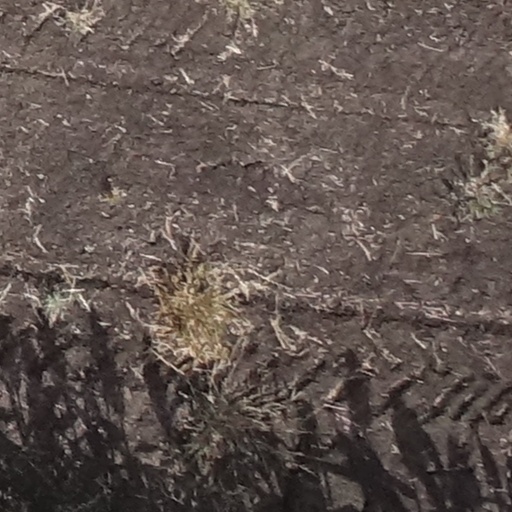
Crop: sorghum